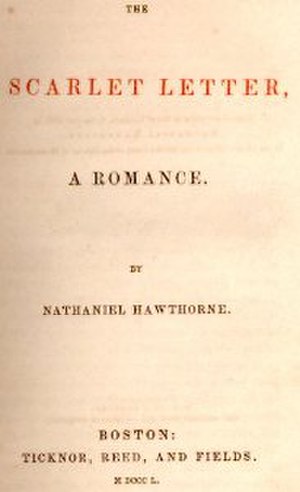
Det flammende bogstav
Titelsiden for The Scarlet Letter i romanens førsteudgave fra 1850.
Det flammende bogstav er en roman fra 1850 af Nathaniel Hawthorne. Romanen foregår i Boston i det 17. århundrede, da byen var puritansk.